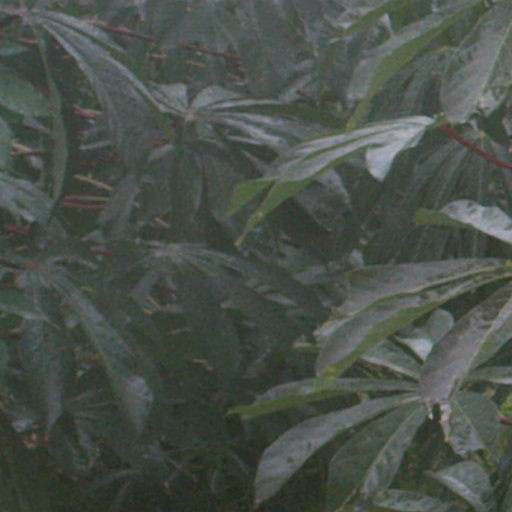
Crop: cassava